Franco Wanyama

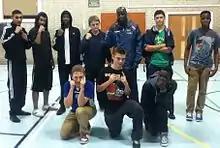
Franco and his students in 2013

Franco "Thunderbird" Wanyama (7 February 1968 - 21 March 2019) in Kampala, was a Ugandan amateur middleweight and professional cruiser/heavyweight boxer of the 1980s, '90s and 2000s. He was an amateur representative of Uganda at middleweight in the Boxing at the 1988 Summer Olympics in Seoul, South Korea, losing to eventual bronze medal winner Chris Sande of Kenya, and as a professional won the BeNeLux heavyweight title, BeNeLux cruiserweight title, Commonwealth cruiserweight title, and World Boxing Federation (WBF) cruiserweight title, and was a challenger for the Commonwealth cruiserweight title against Chris Okoh, his professional fighting weight varied from , i.e. cruiserweight to , i.e. heavyweight. Wanyama defeated notable fighters such as Jimmy Thunder, Carl Thompson and Johnny Nelson and was sparring partner to Vitali Klitschko & Wladimir Klitschko. He lived his last years in Rugby, Warwickshire, England and had 3 children, Shannon Wanyama, Nellie Wanyama and Wanga Wanyama.